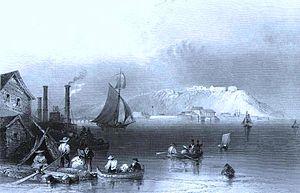
Estampe, La citadelle de Kingston, ON, 1839-1842, par William Henry Bartlett (1809-1854). Encre sur papier, 22.1 x 28.5 cm
William Henry Bartlett, né le 26 mars 1809 dans le quartier Kentish Town à Londres et mort le 13 septembre 1854 près des côtes maltaises, est un artiste britannique surtout connu pour ses nombreux dessins rendus en gravures sur acier.
Kingston est une municipalité du Canada, située en Ontario. Au recensement de 2011, la région métropolitaine comptait 159 561 habitants.